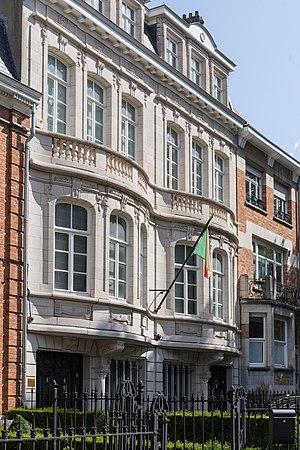
Ambassade du Congo en Belgique, avenue Franklin Roosevelt 16-18 à Bruxelles.